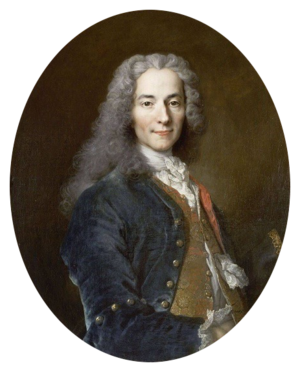
Le boulevard Voltaire, qui fait partie des grands axes créés à Paris par le baron Haussmann sous Napoléon III, est une voie du 11ᵉ arrondissement de Paris.
L'art de la conversation, considéré comme l'un des fleurons de la culture classique française, désigne une pratique développée en France aux XVIIᵉ et XVIIIᵉ siècles, devenue un spectacle pour toute l'Europe et caractérisée par la recherche d'une dimension esthétique et hédoniste dans les échanges mondains. Dans les ouvrages traitant de l'art de la conversation dans la France classique, les auteurs ne délimitent pas cet art protéiforme dans ses formes ou ses codes. L'expression concerne originellement la conversation mondaine, mais ses pratiques et ses valeurs se sont répandues dans l'ensemble de la société cultivée, ont eu une influence importante dans la littérature, et le terme désigne plus généralement un art littéraire au sens classique de ce terme.
Cette page fournit une liste de tableaux du peintre français Nicolas de Largillierre.
Cet article présente la liste des membres de l'Académie française, rangée par ordre chronologique de leur élection à chaque fauteuil. Cette liste est précédée d'une liste réduite portant uniquement sur les membres actuels et présentée successivement selon quatre modes de rangement : par ordre alphabétique, par numéro de fauteuil, par date d'élection et par date de naissance.
Les familles subsistantes d'ancienne bourgeoisie française sont, au sein de la bourgeoisie actuelle, celles dont l'ascension a commencé antérieurement à 1789.
François-Marie Arouet, dit Voltaire, né le 21 novembre 1694 à Paris et mort dans la même ville le 30 mai 1778, est un écrivain, philosophe et homme d'affaires français qui a marqué le XVIIIᵉ siècle.